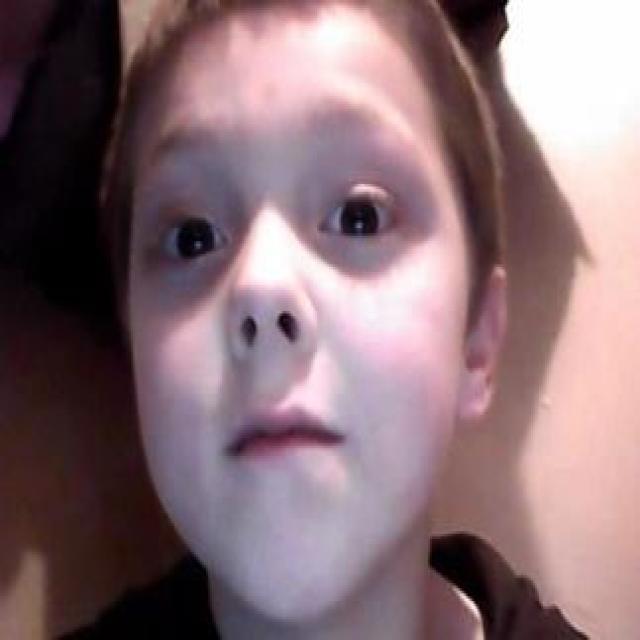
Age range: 0-12